Leland High School (Leland, Mississippi)

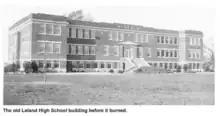
A snapshot of a newspaper clipping about the old Leland High School building before it caught fire in the 1920s.

Graduates of Leland High School include former National Football League player Johnie Cooks and jurist Pamela Pepper (1982).